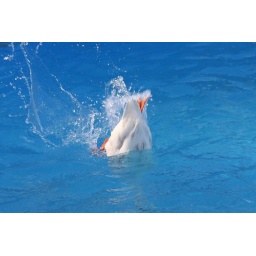
Another duck half under water shot.